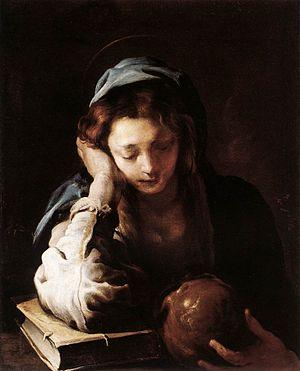
La Collection Gonzague ou Galerie Céleste est une collection d'œuvres d'art commandées et acquises par la Maison de Gonzague à Mantoue, en Italie, et exposées à différents endroits, dont Palais ducal de Mantoue, le Palais du Te, le Palazzo San Sebastiano.